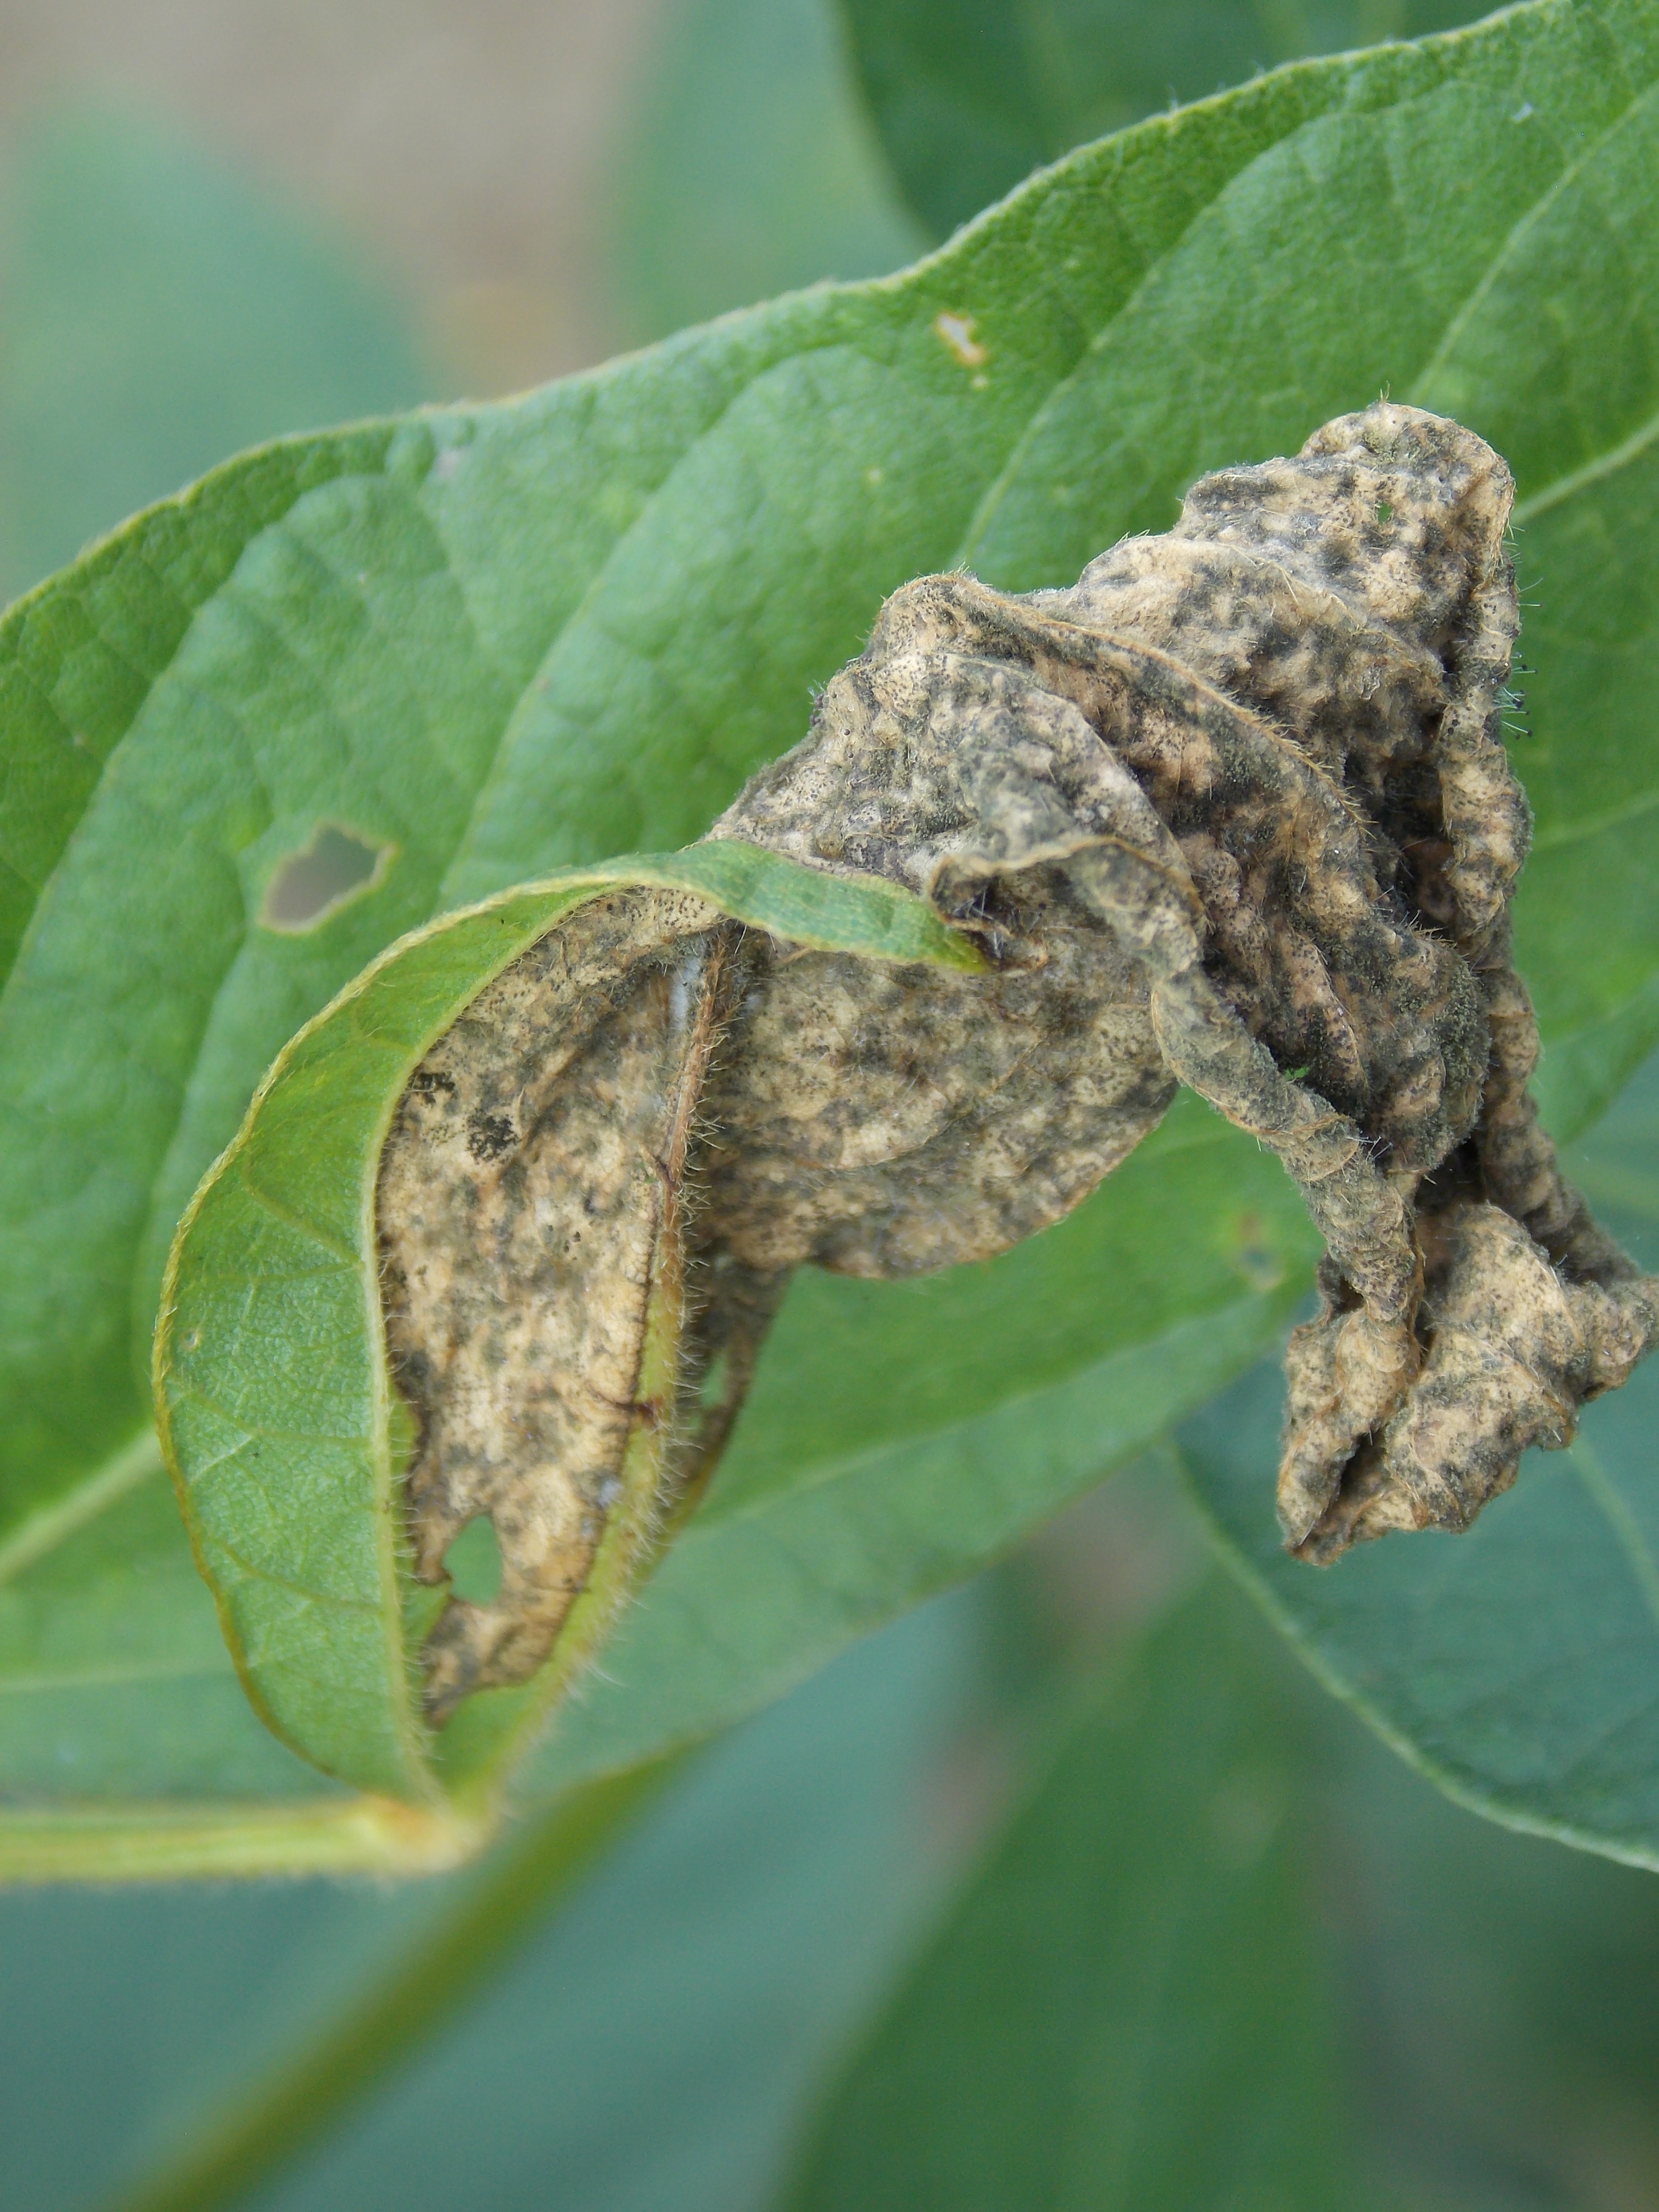
Label: Disease